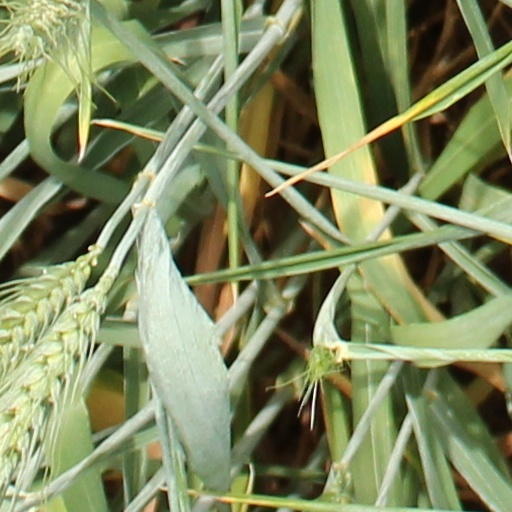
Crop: wheat